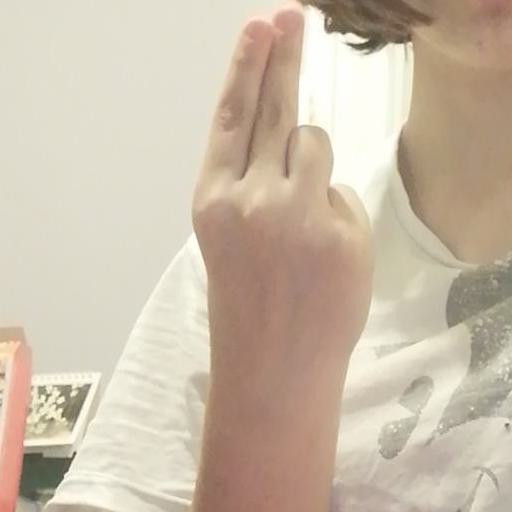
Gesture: two_up_inverted